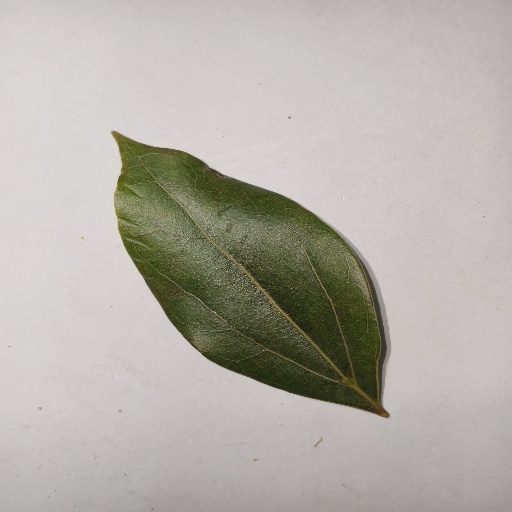
Species: Camphor
Leaf condition: Healthy Leaf